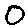
Label: 0